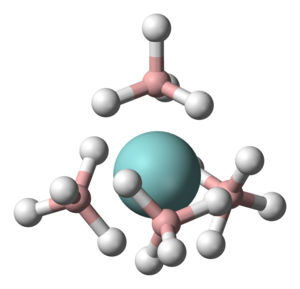
Natriumborhydrid / Reaktivitet / Andre reaktioner
Model af Zr(BH4)4
Natriumborhydrid, også kendt som natriumtetrahydridborat, har den kemiske formel NaBH₄. Det er hvidt og fast, og fremtræder normalt som pulver, er et reduktionsmiddel der anvendes til fremstilling af lægemidler og andre organiske og uorganiske forbindelser. Det er opløseligt i alkohol og vand.